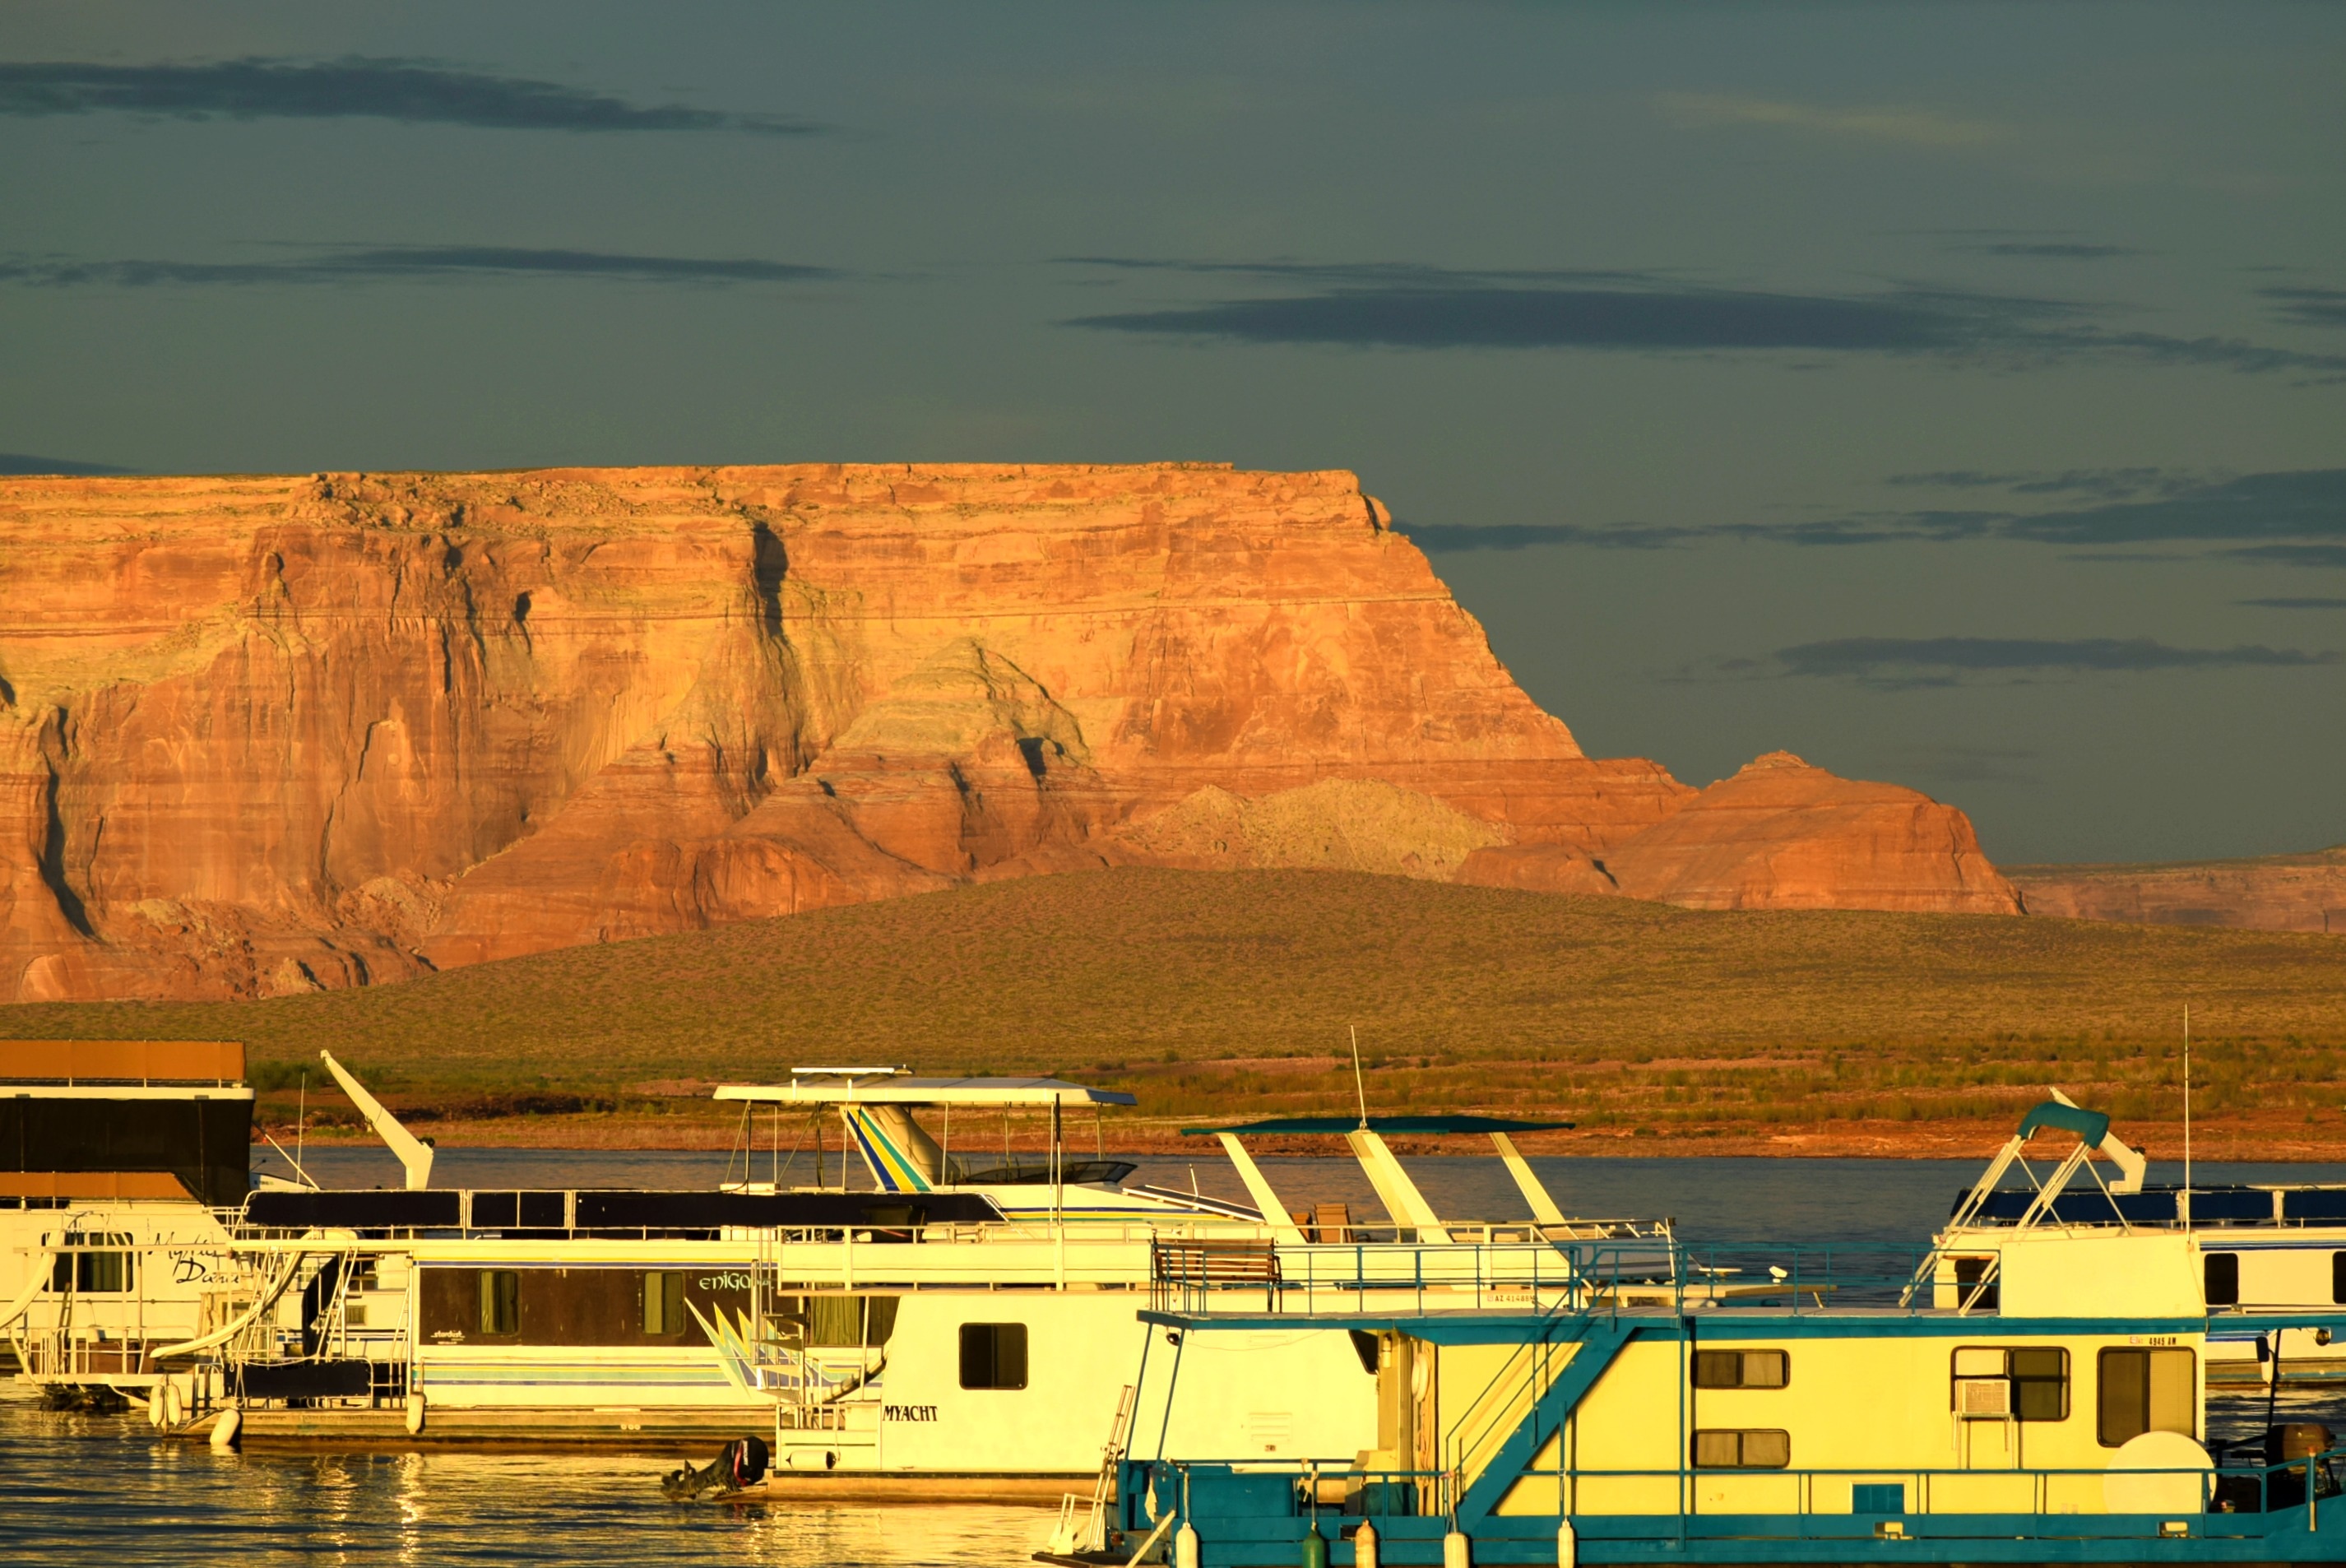
sea, coast, ocean, sunset, river, dusk, evening, reflection, vehicle, bay, marina, terrain, page, arizona, houseboat, lake powell